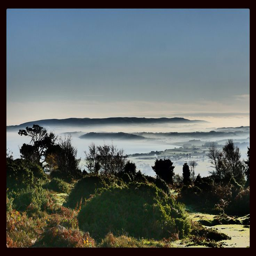
areas of outstanding natural beauty viewed on a misty morning .